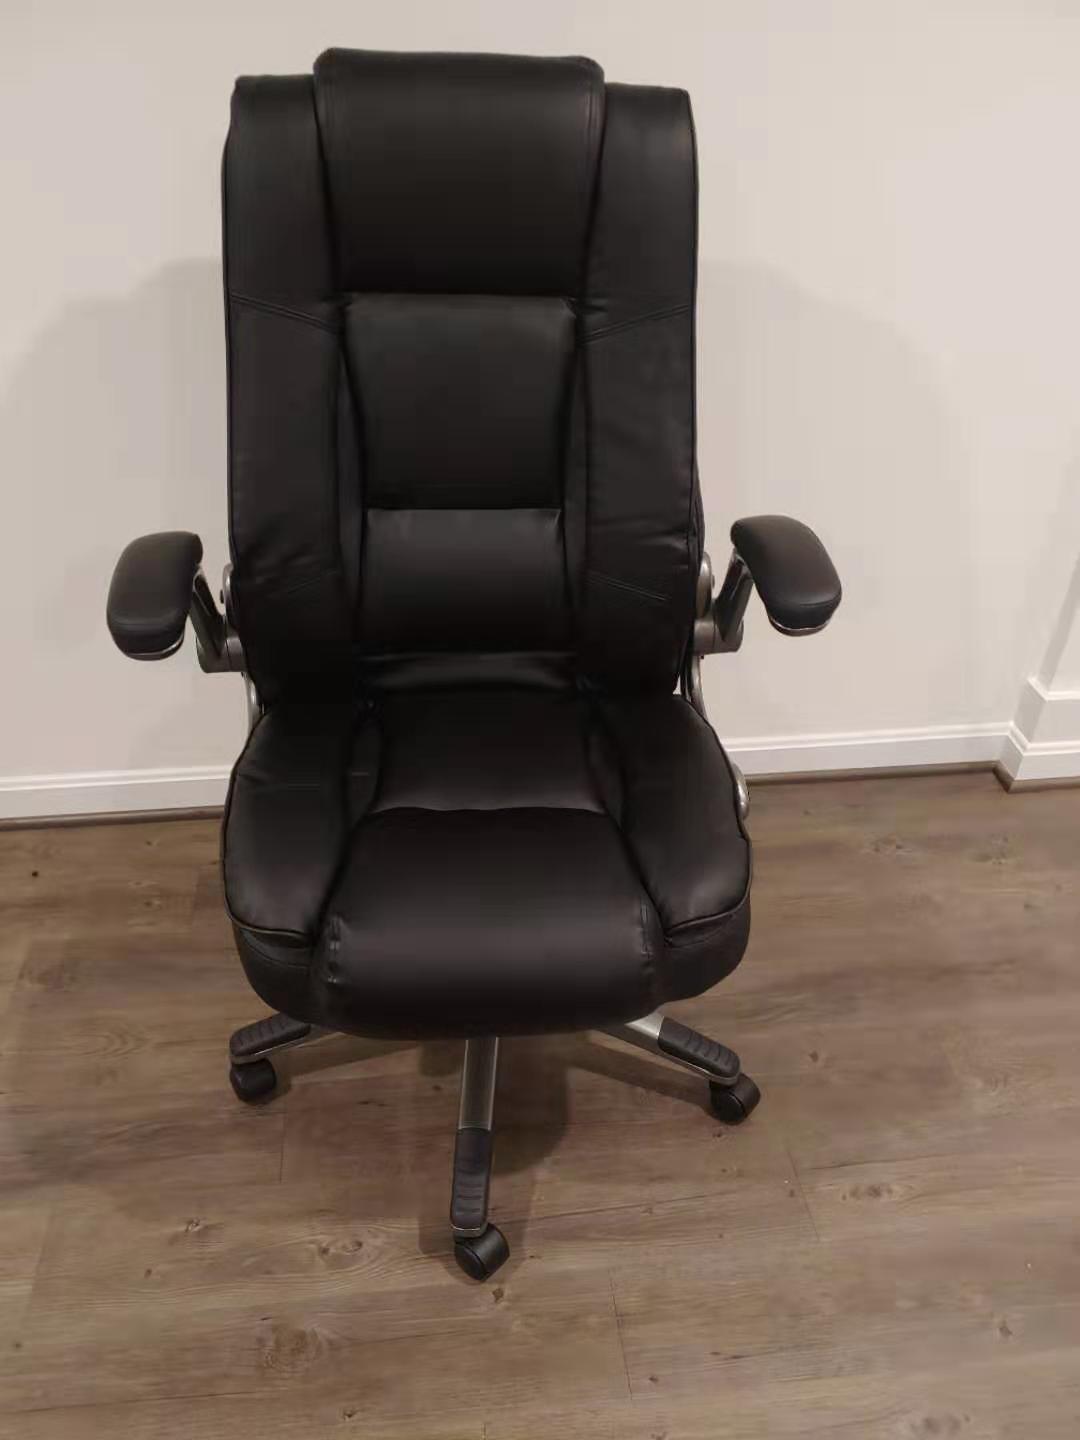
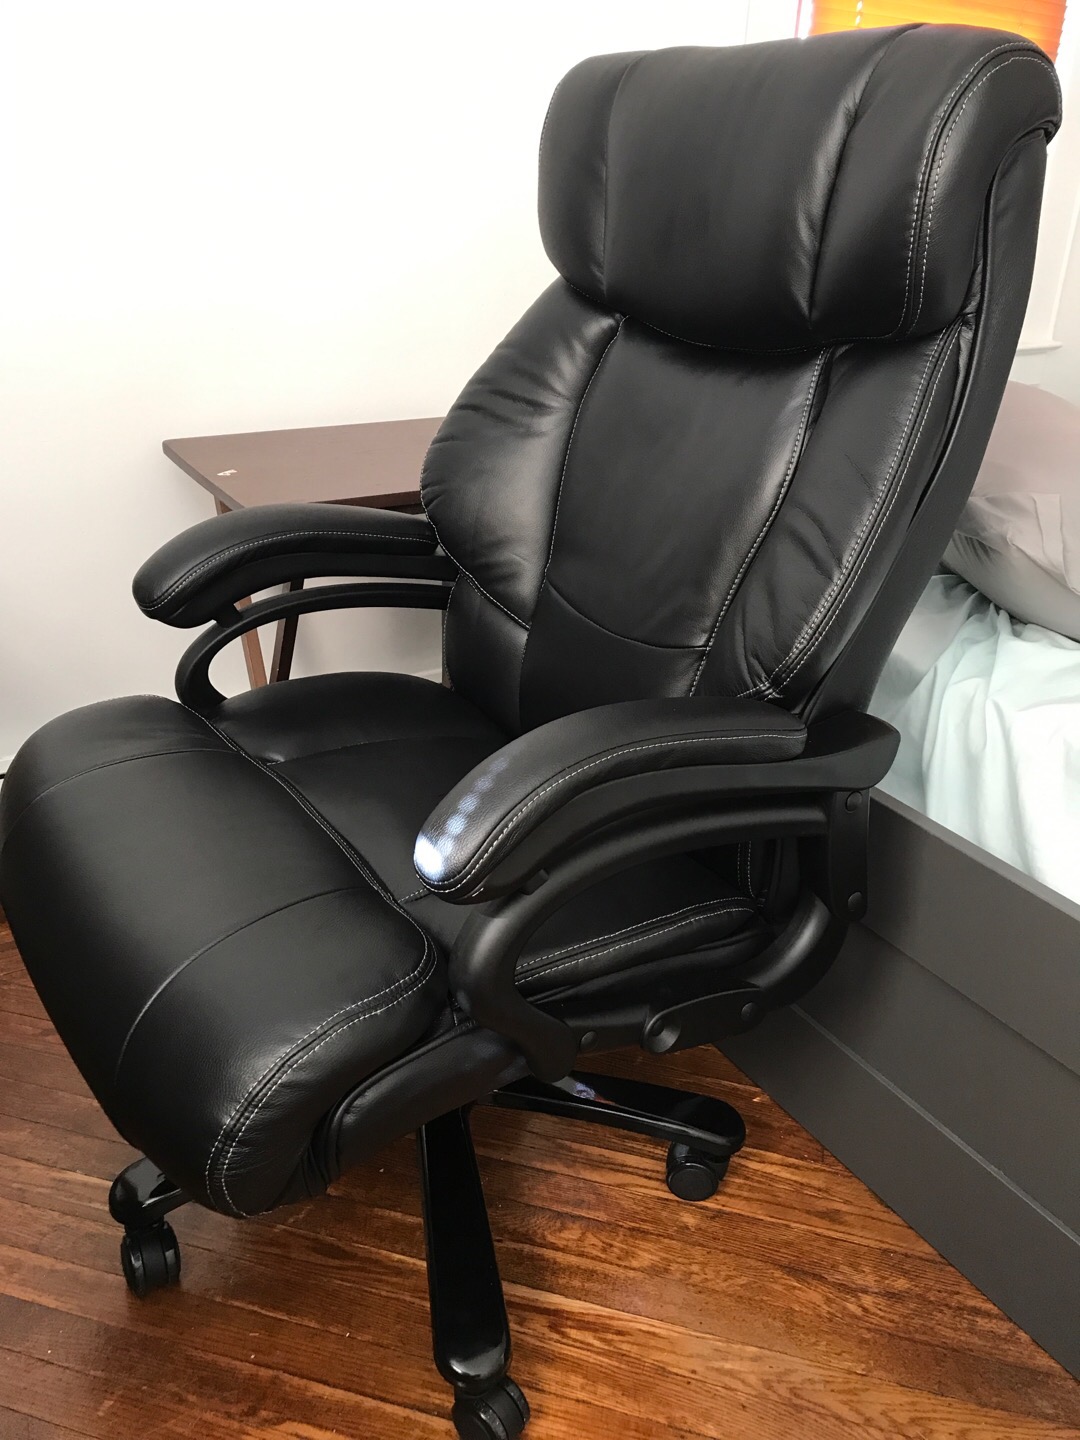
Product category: items_chair
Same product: no